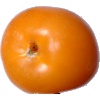
Label: yellow_tomato